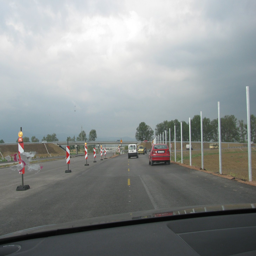
turning off e79 onto road heading for road .